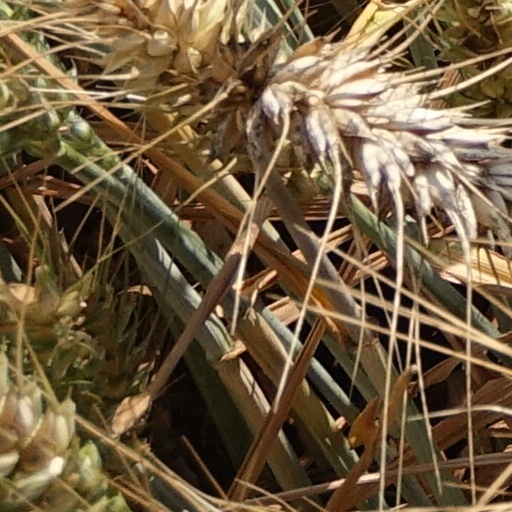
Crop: wheat